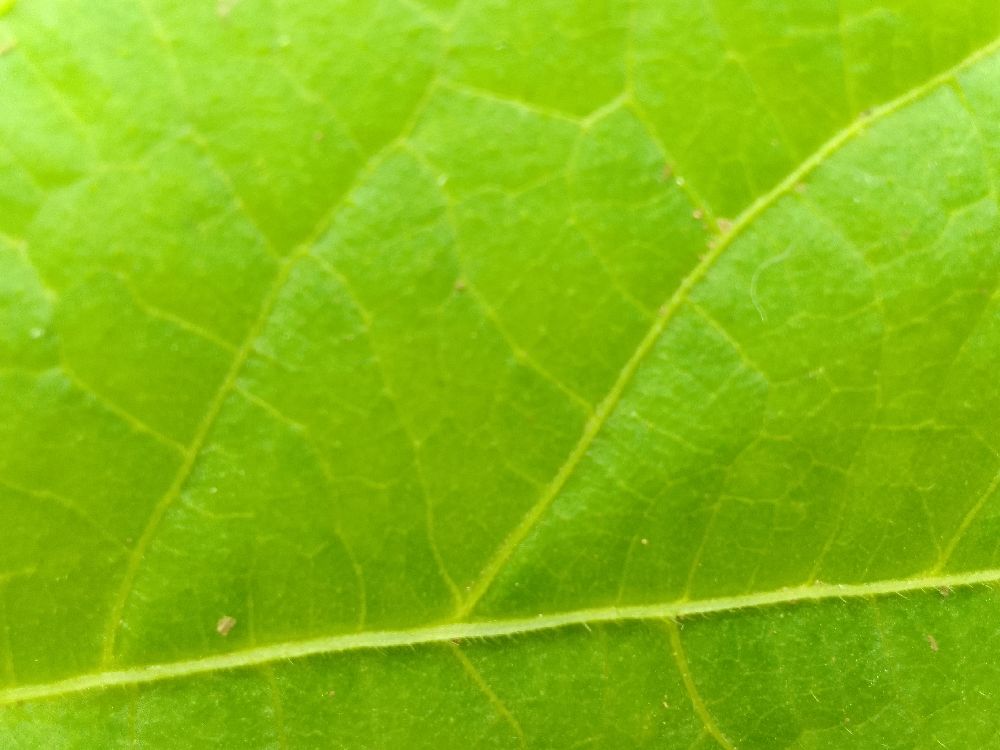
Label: healthy